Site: brandenburg
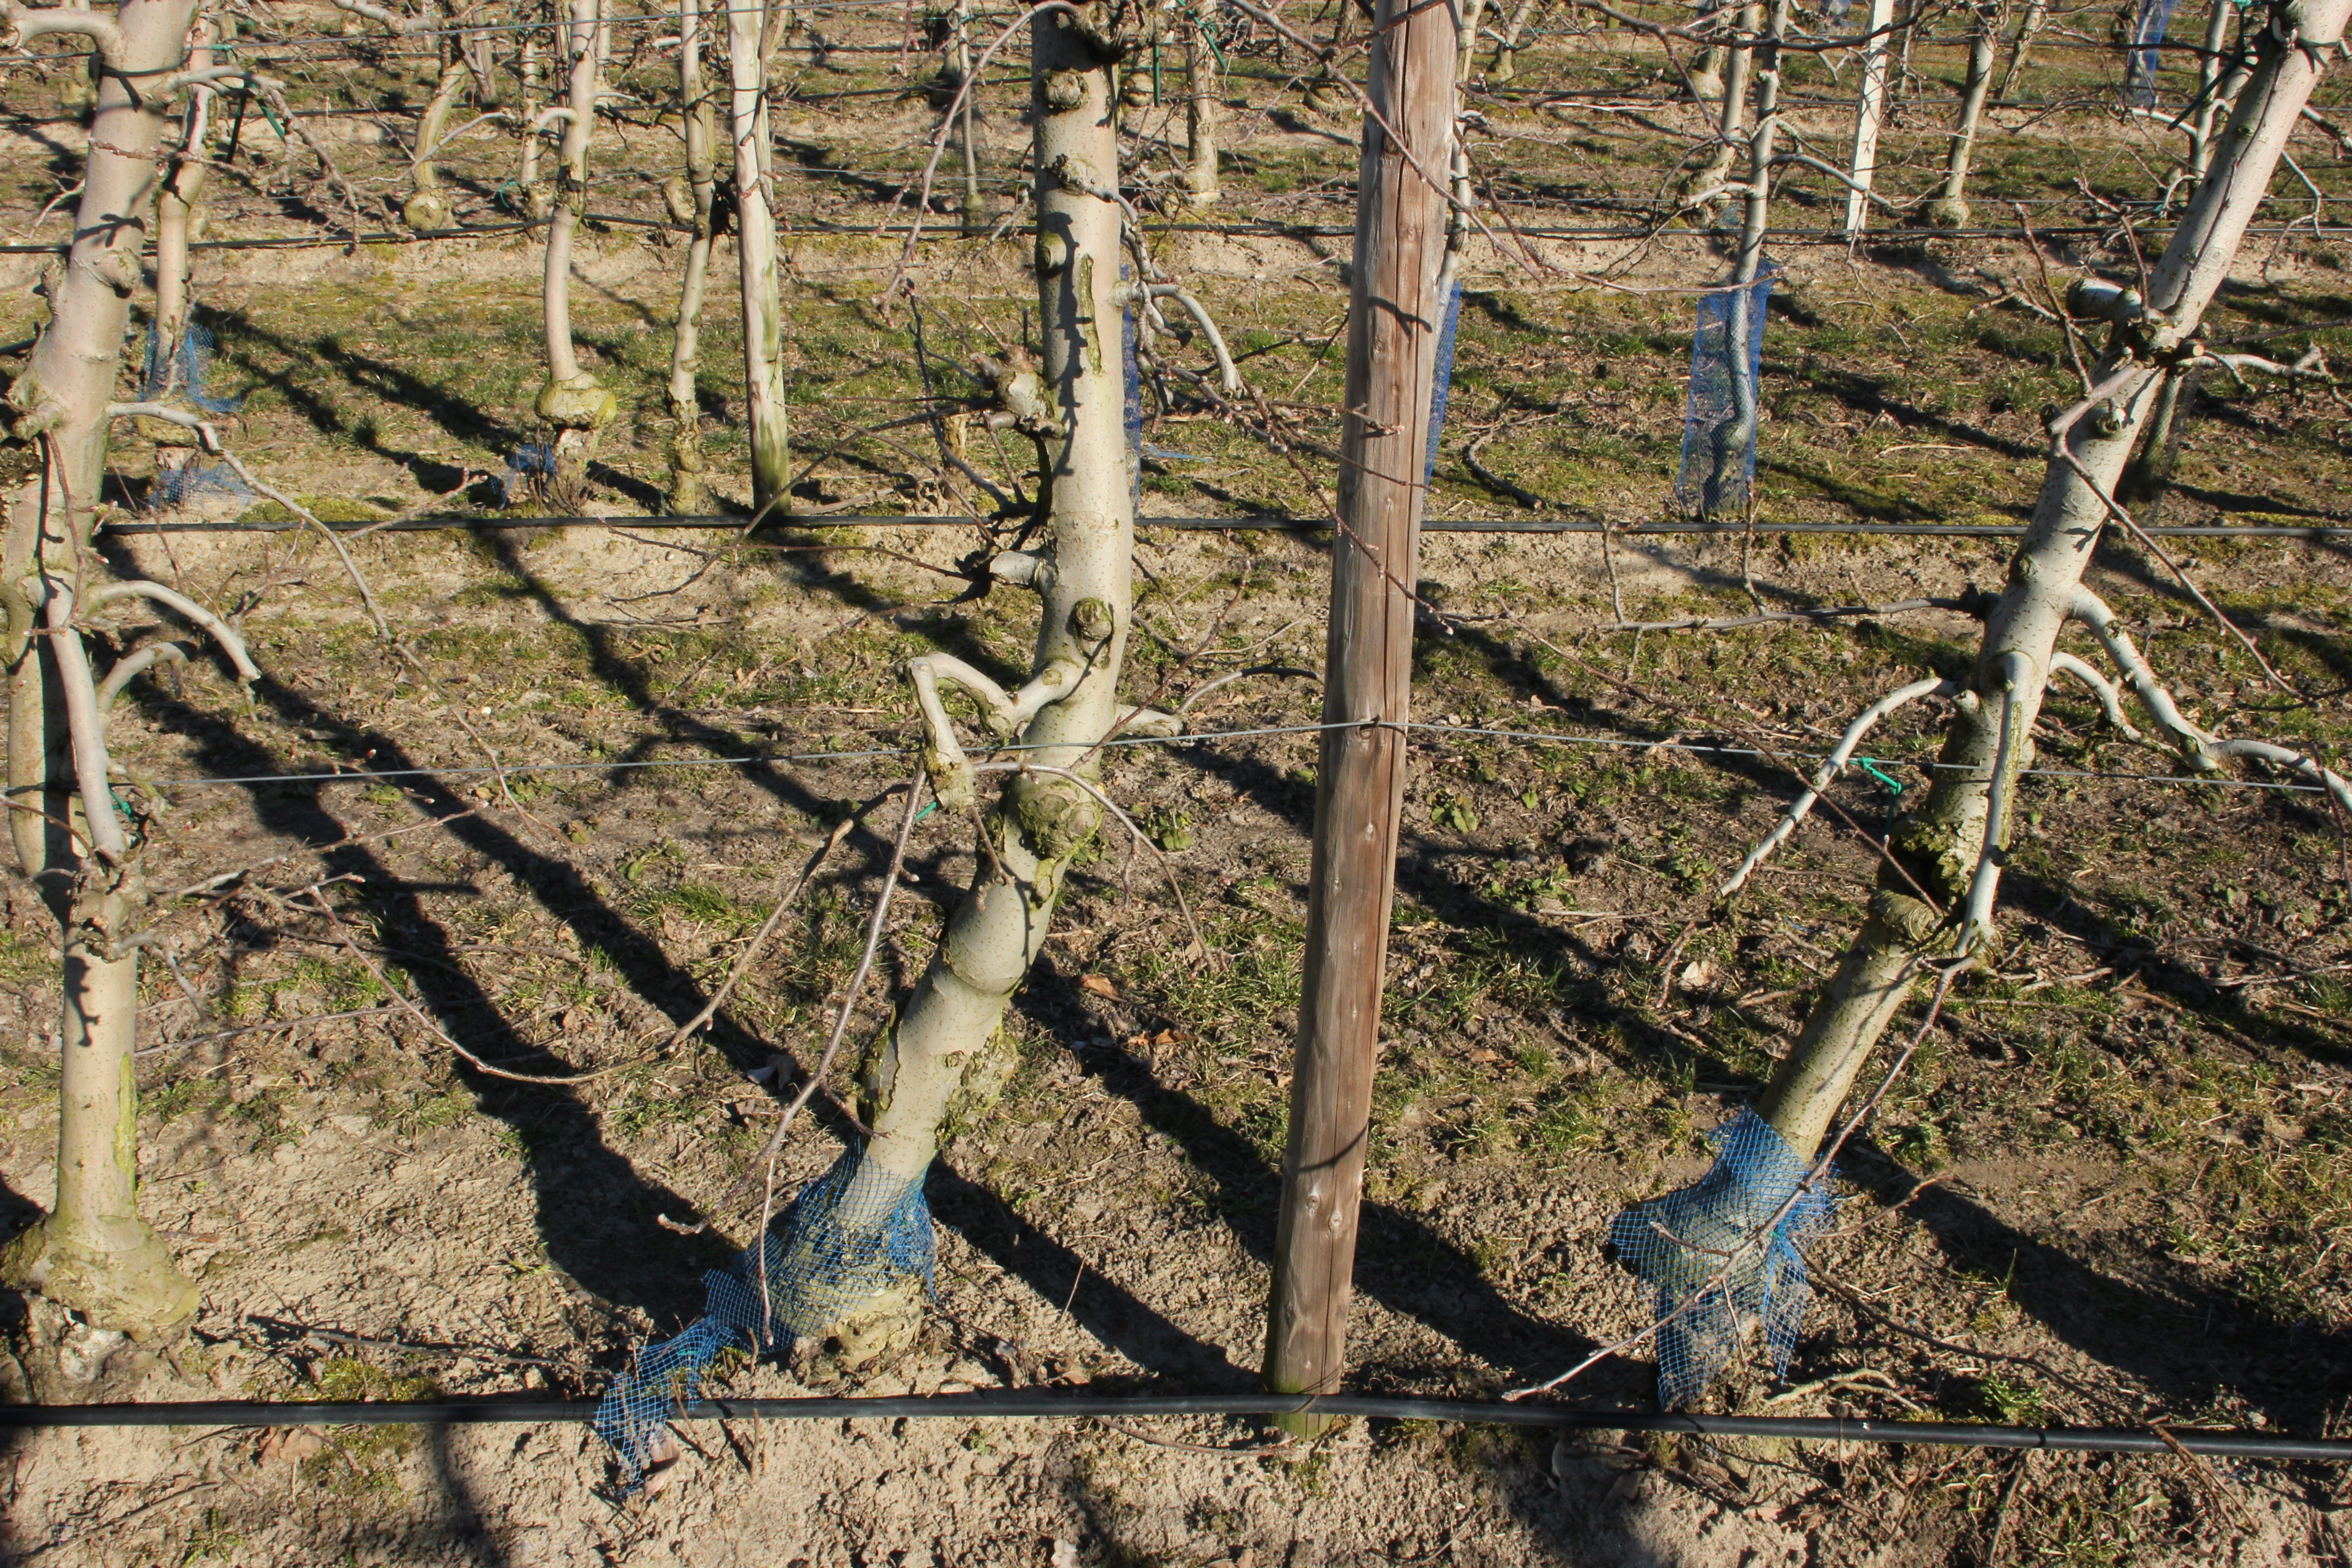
Growth stage (BBCH 03): Bud development